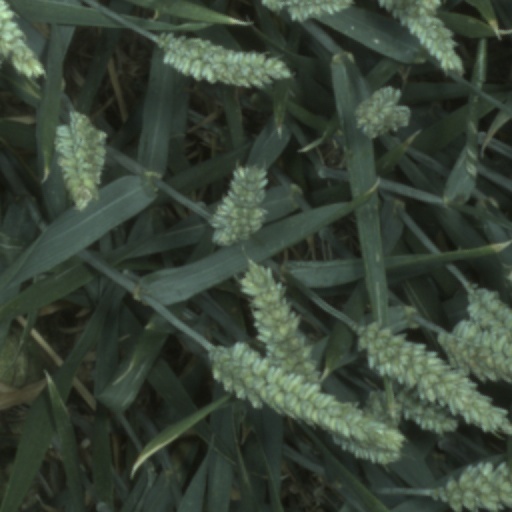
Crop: wheat